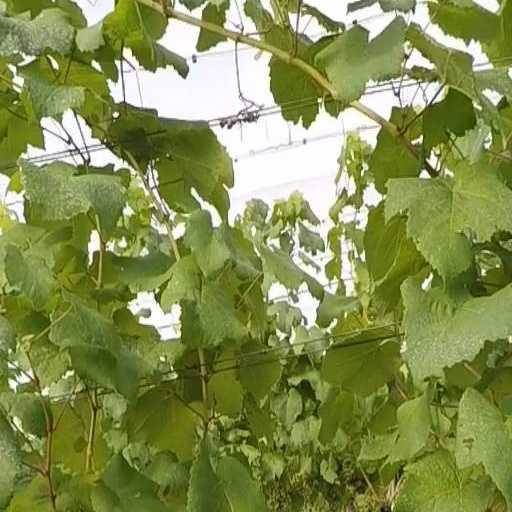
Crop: grape